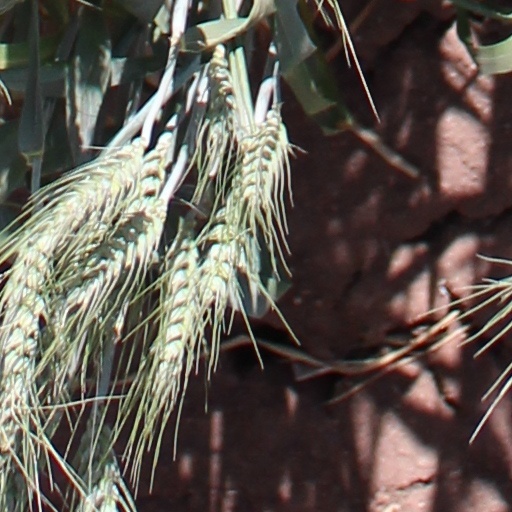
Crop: wheat